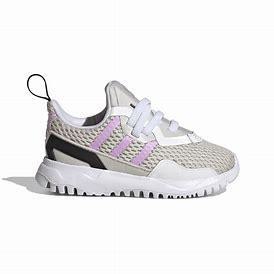
Brand: Adidas
Model: Originals Flex